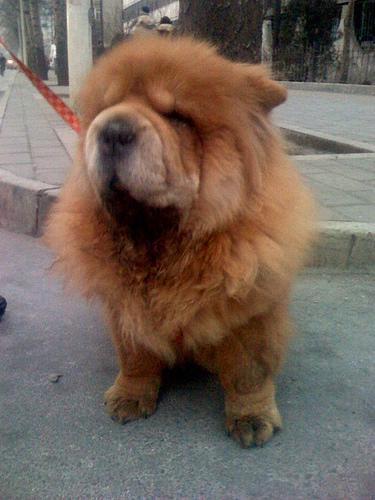
chow